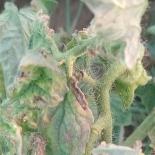
Crop: Tomato
Condition: mite-d